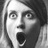
Emotion: surprise